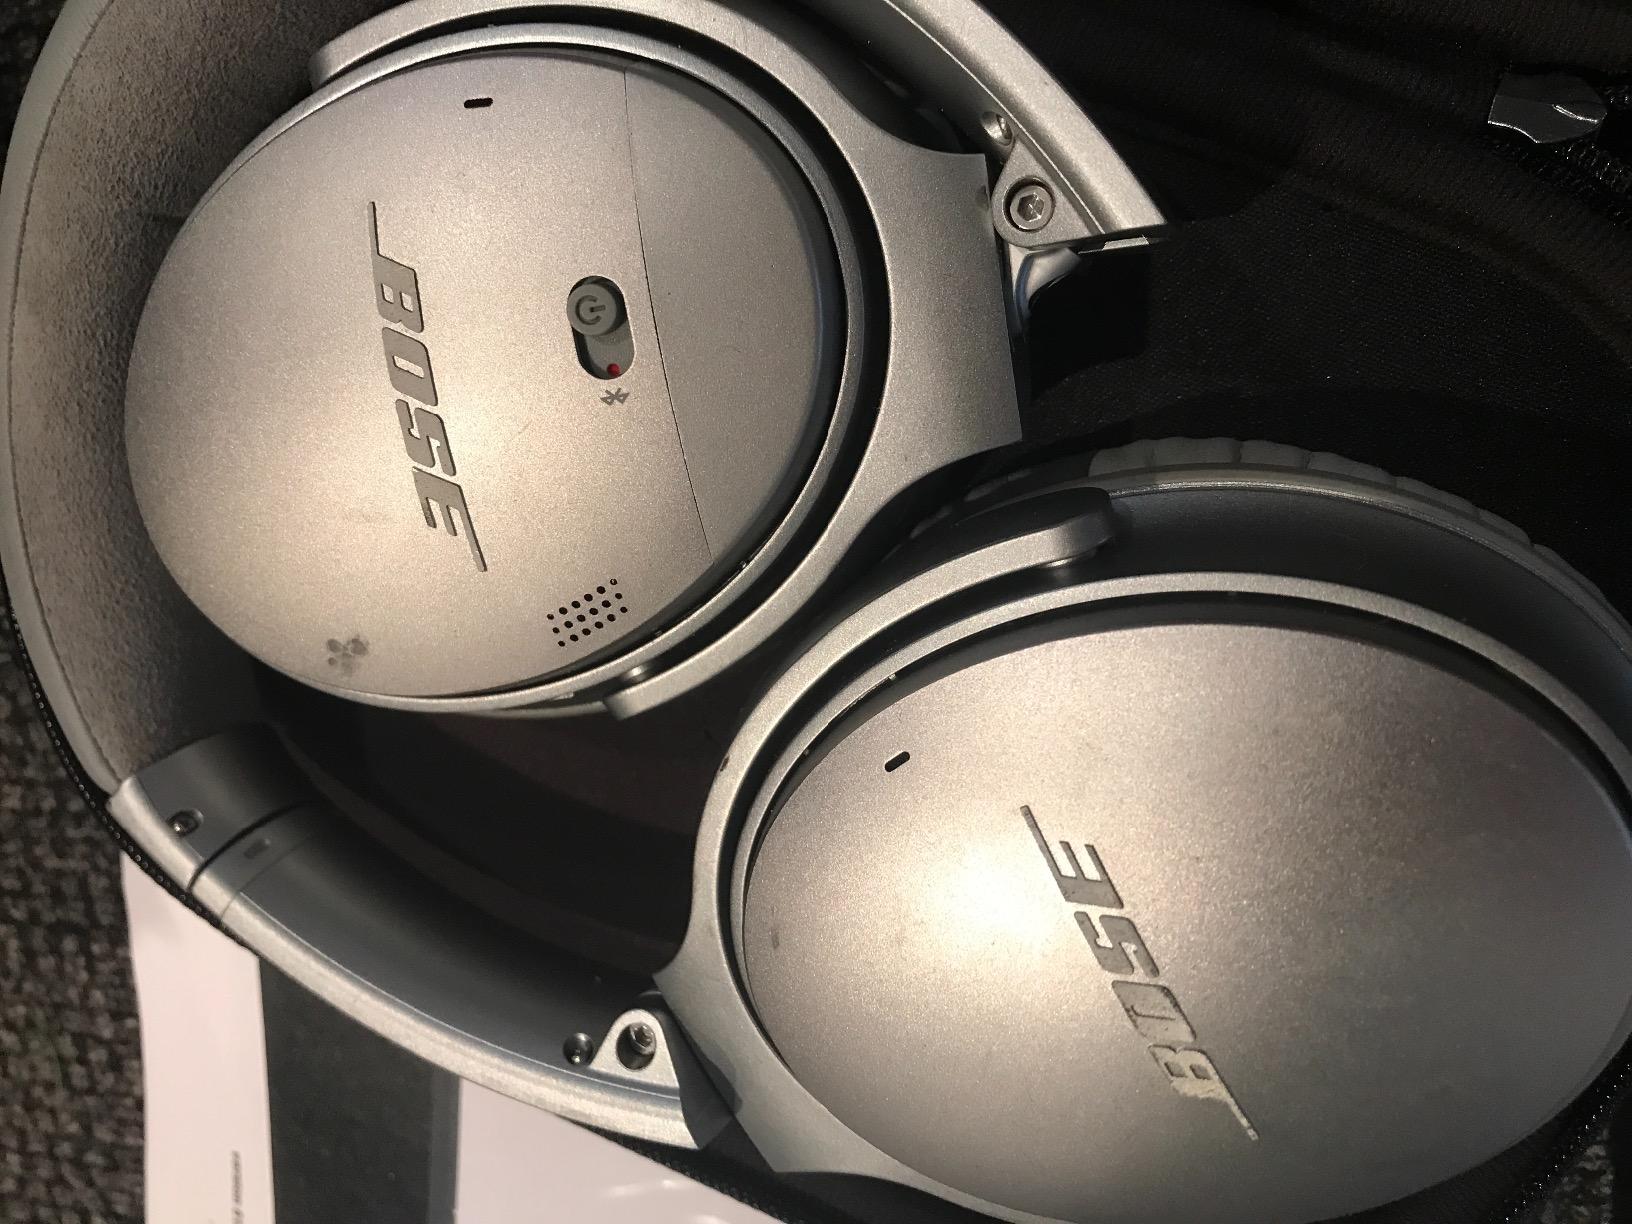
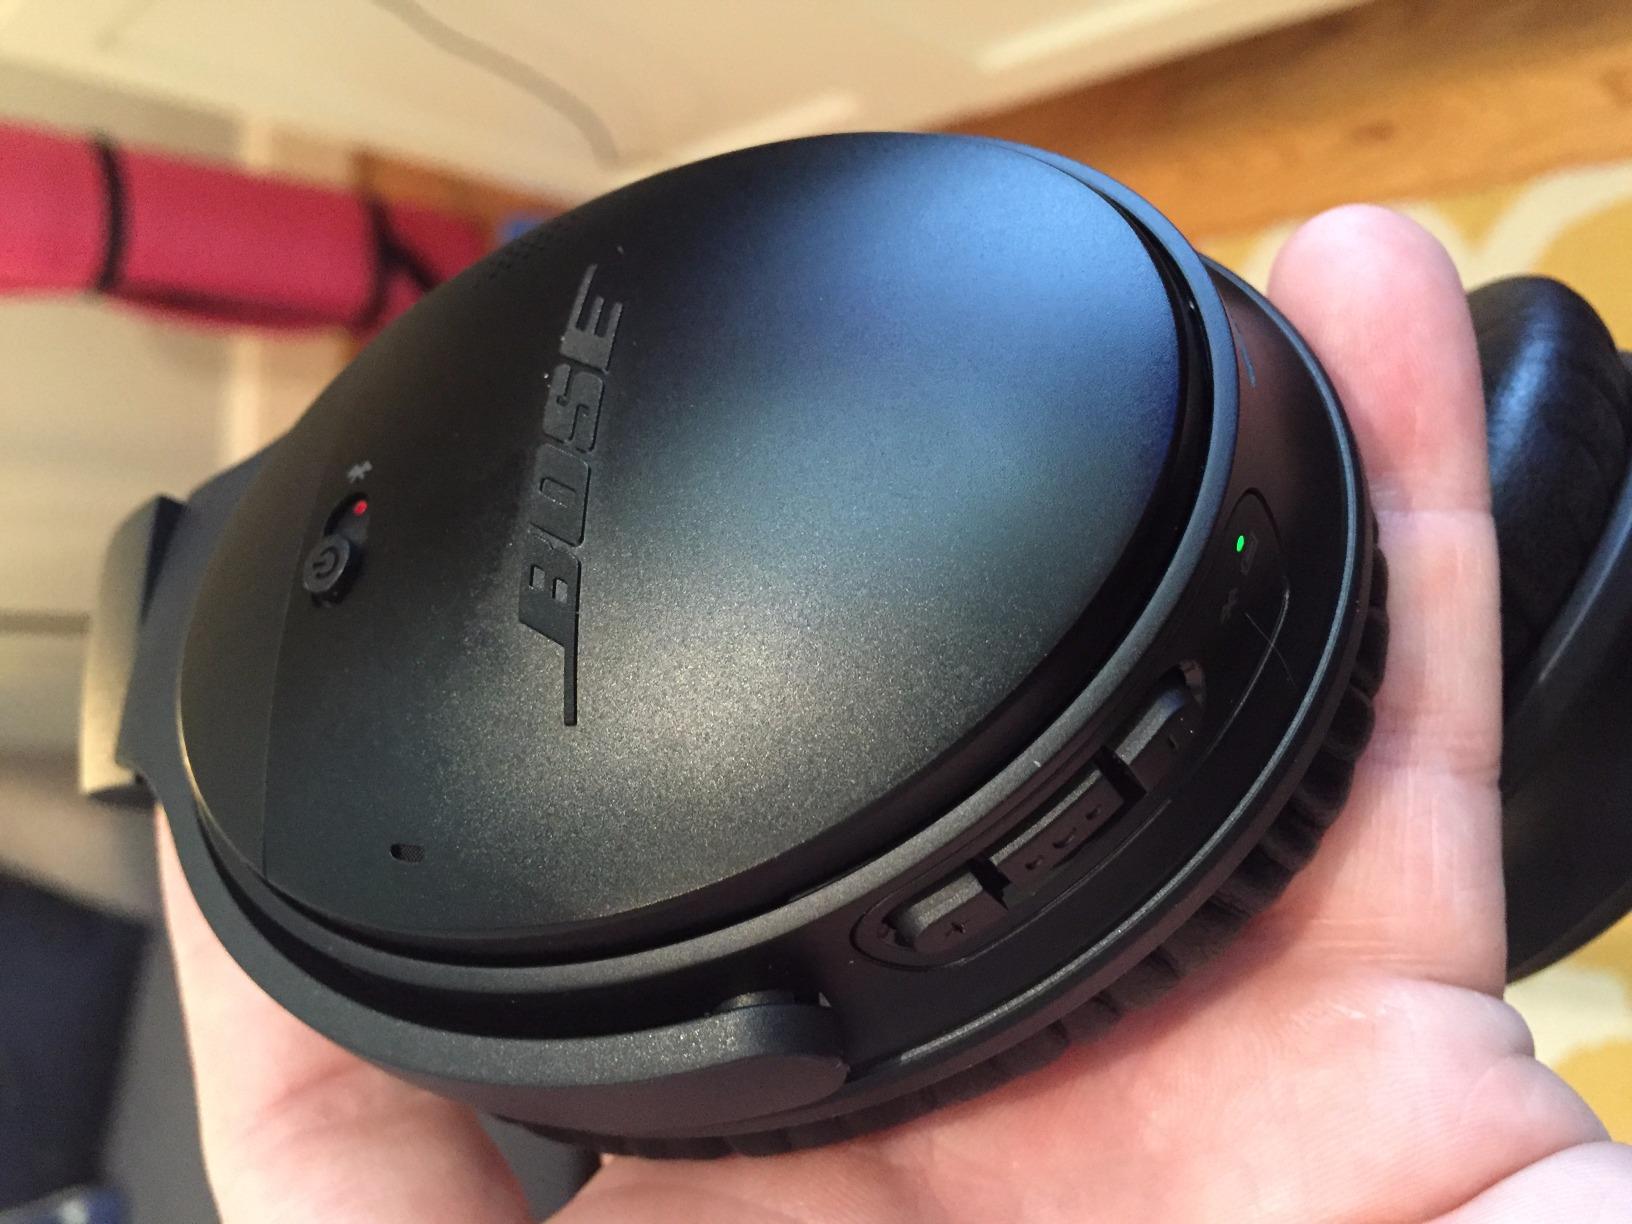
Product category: headphones
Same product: no